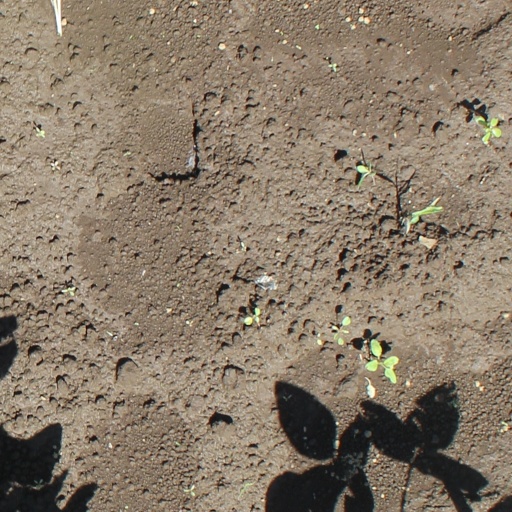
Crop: soybean